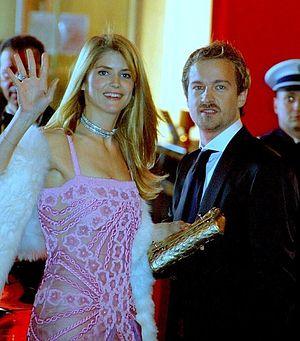
Alice Taglioni et Jocelyn Quivrin à la cérémonie des Césars
Jocelyn Beaufils, dit Jocelyn Quivrin, est un acteur français né le 14 février 1979 à Dijon et mort le 15 novembre 2009 à Saint-Cloud.
Alice Taglioni, née le 26 juillet 1976 à Ermont, est une actrice française.